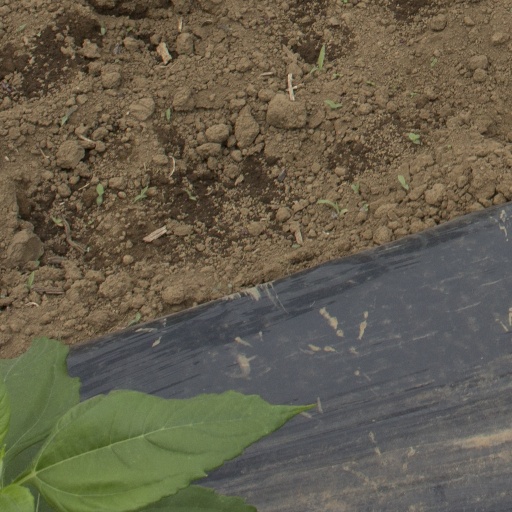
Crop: Jerusalem artichoke